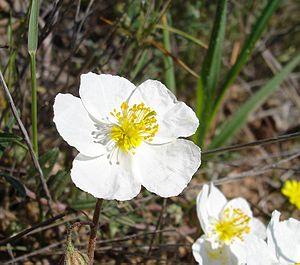
La réserve naturelle nationale du Sabot de Frotey est une réserve naturelle nationale située à proximité de Vesoul dans la Haute-Saône. Créée en 1981 sur une superficie de 98 ha, elle protège un ensemble de pelouses sèches présentent un intérêt écologique élevé. Son nom vient d'une roche calcaire sculptée par l'érosion : le Sabot de Frotey.